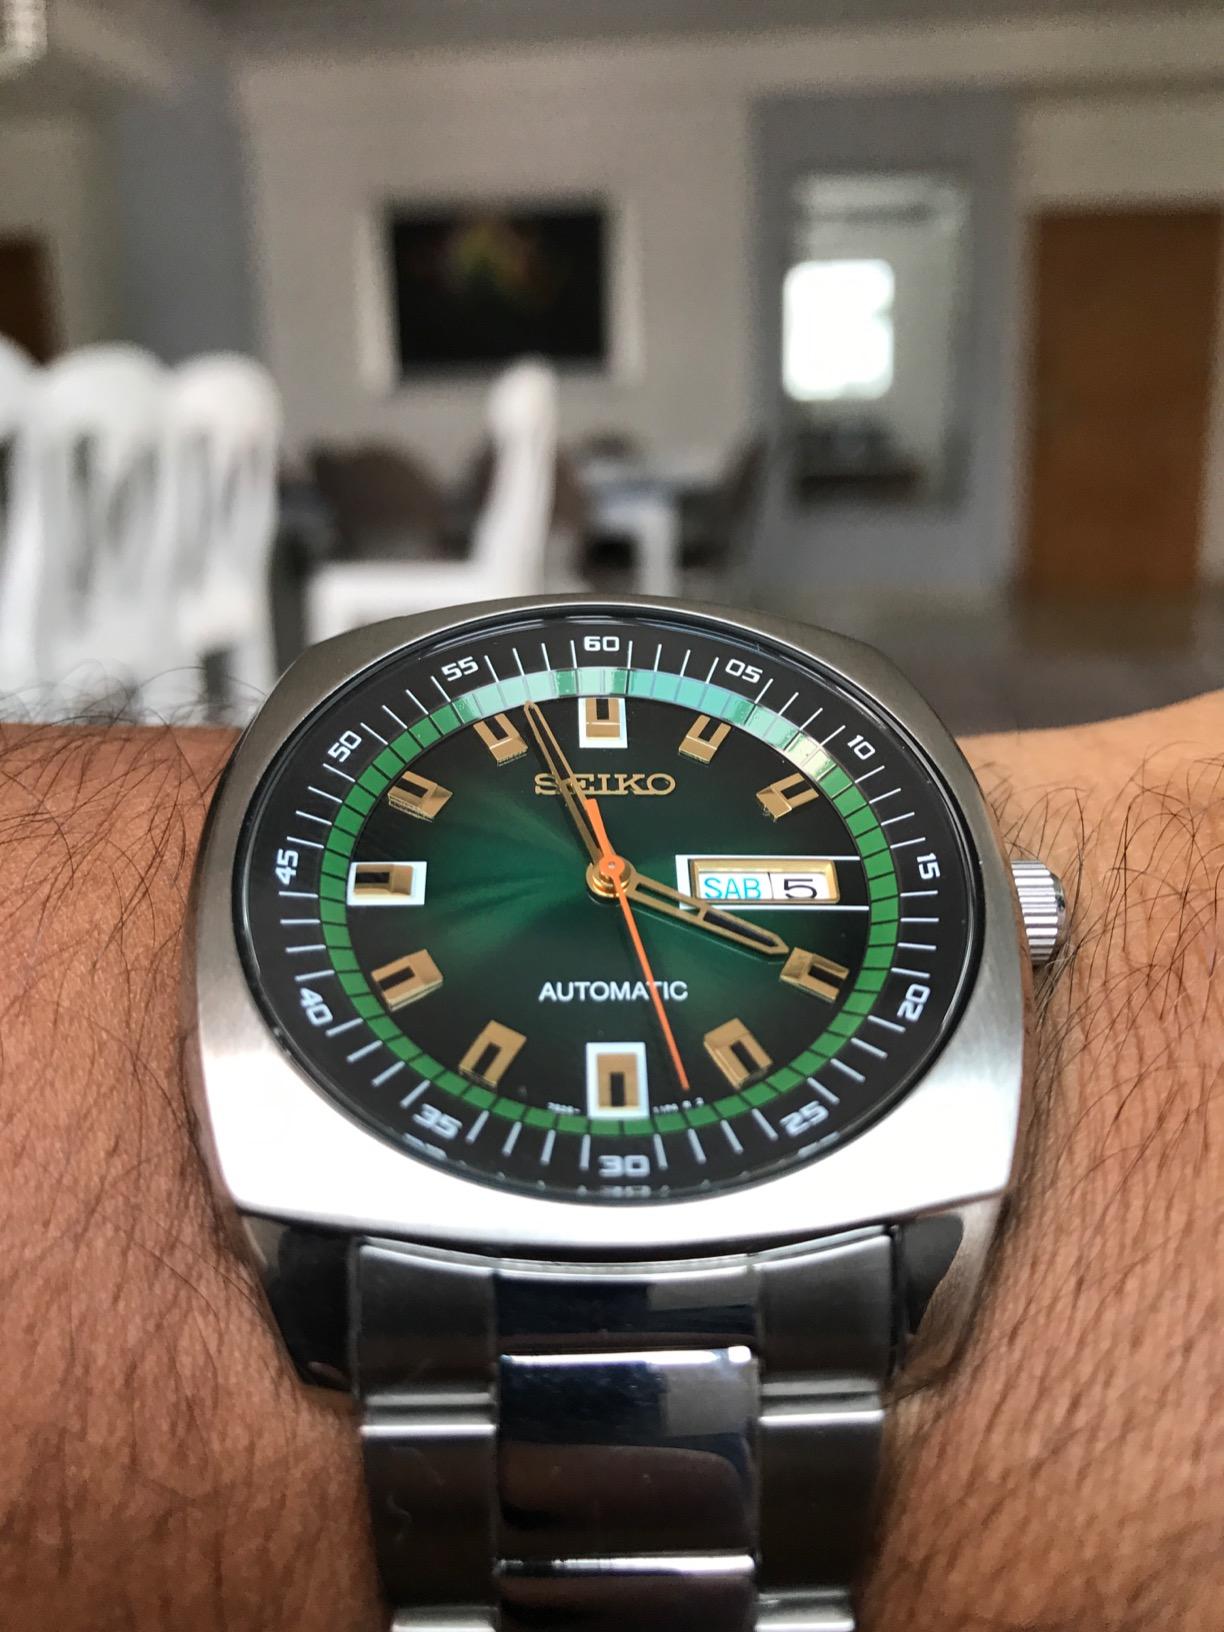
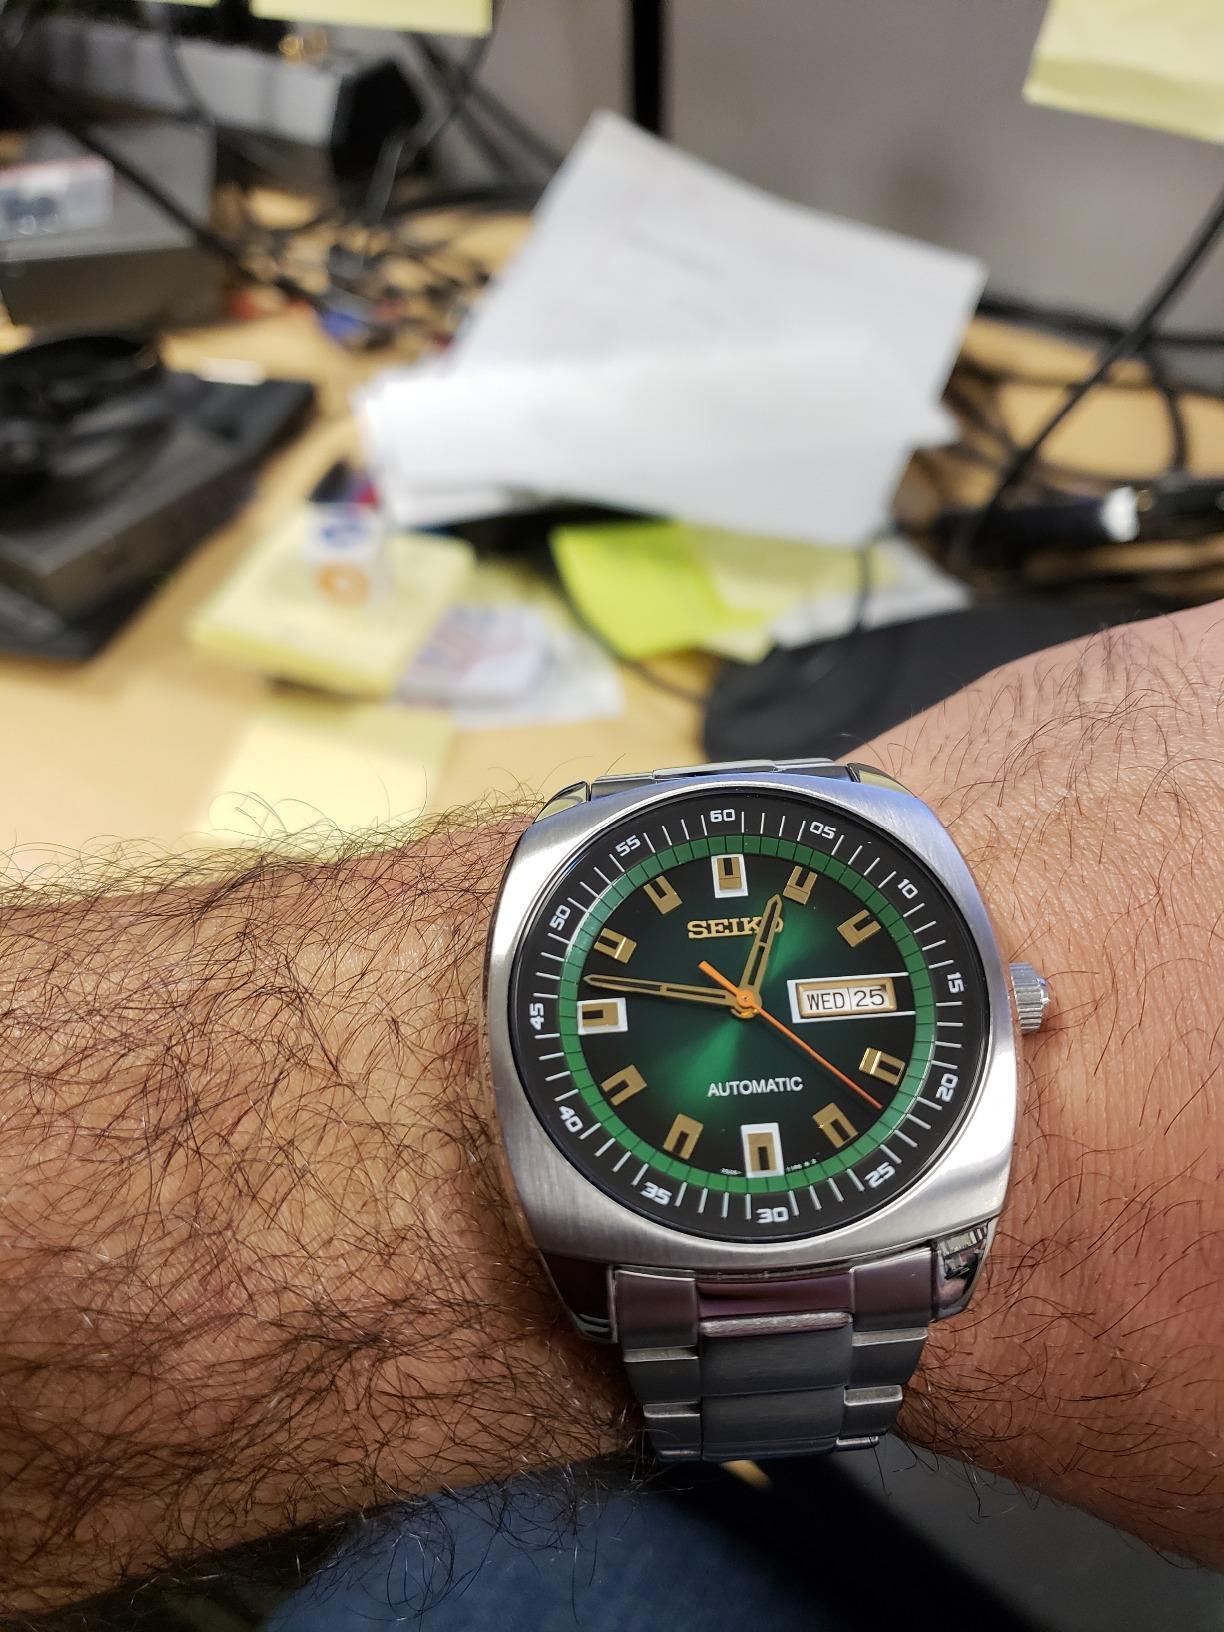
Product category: accessories_watch
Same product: yes